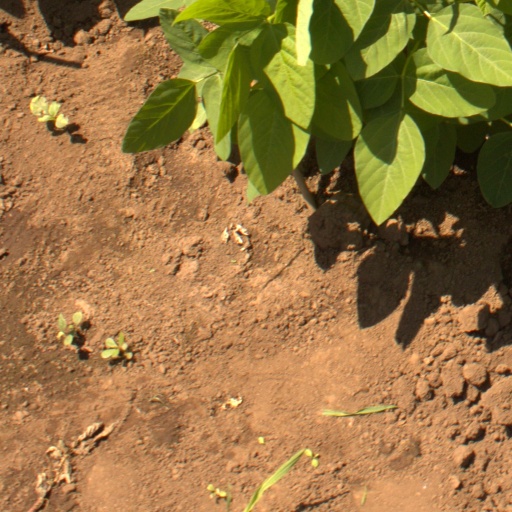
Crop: soybean